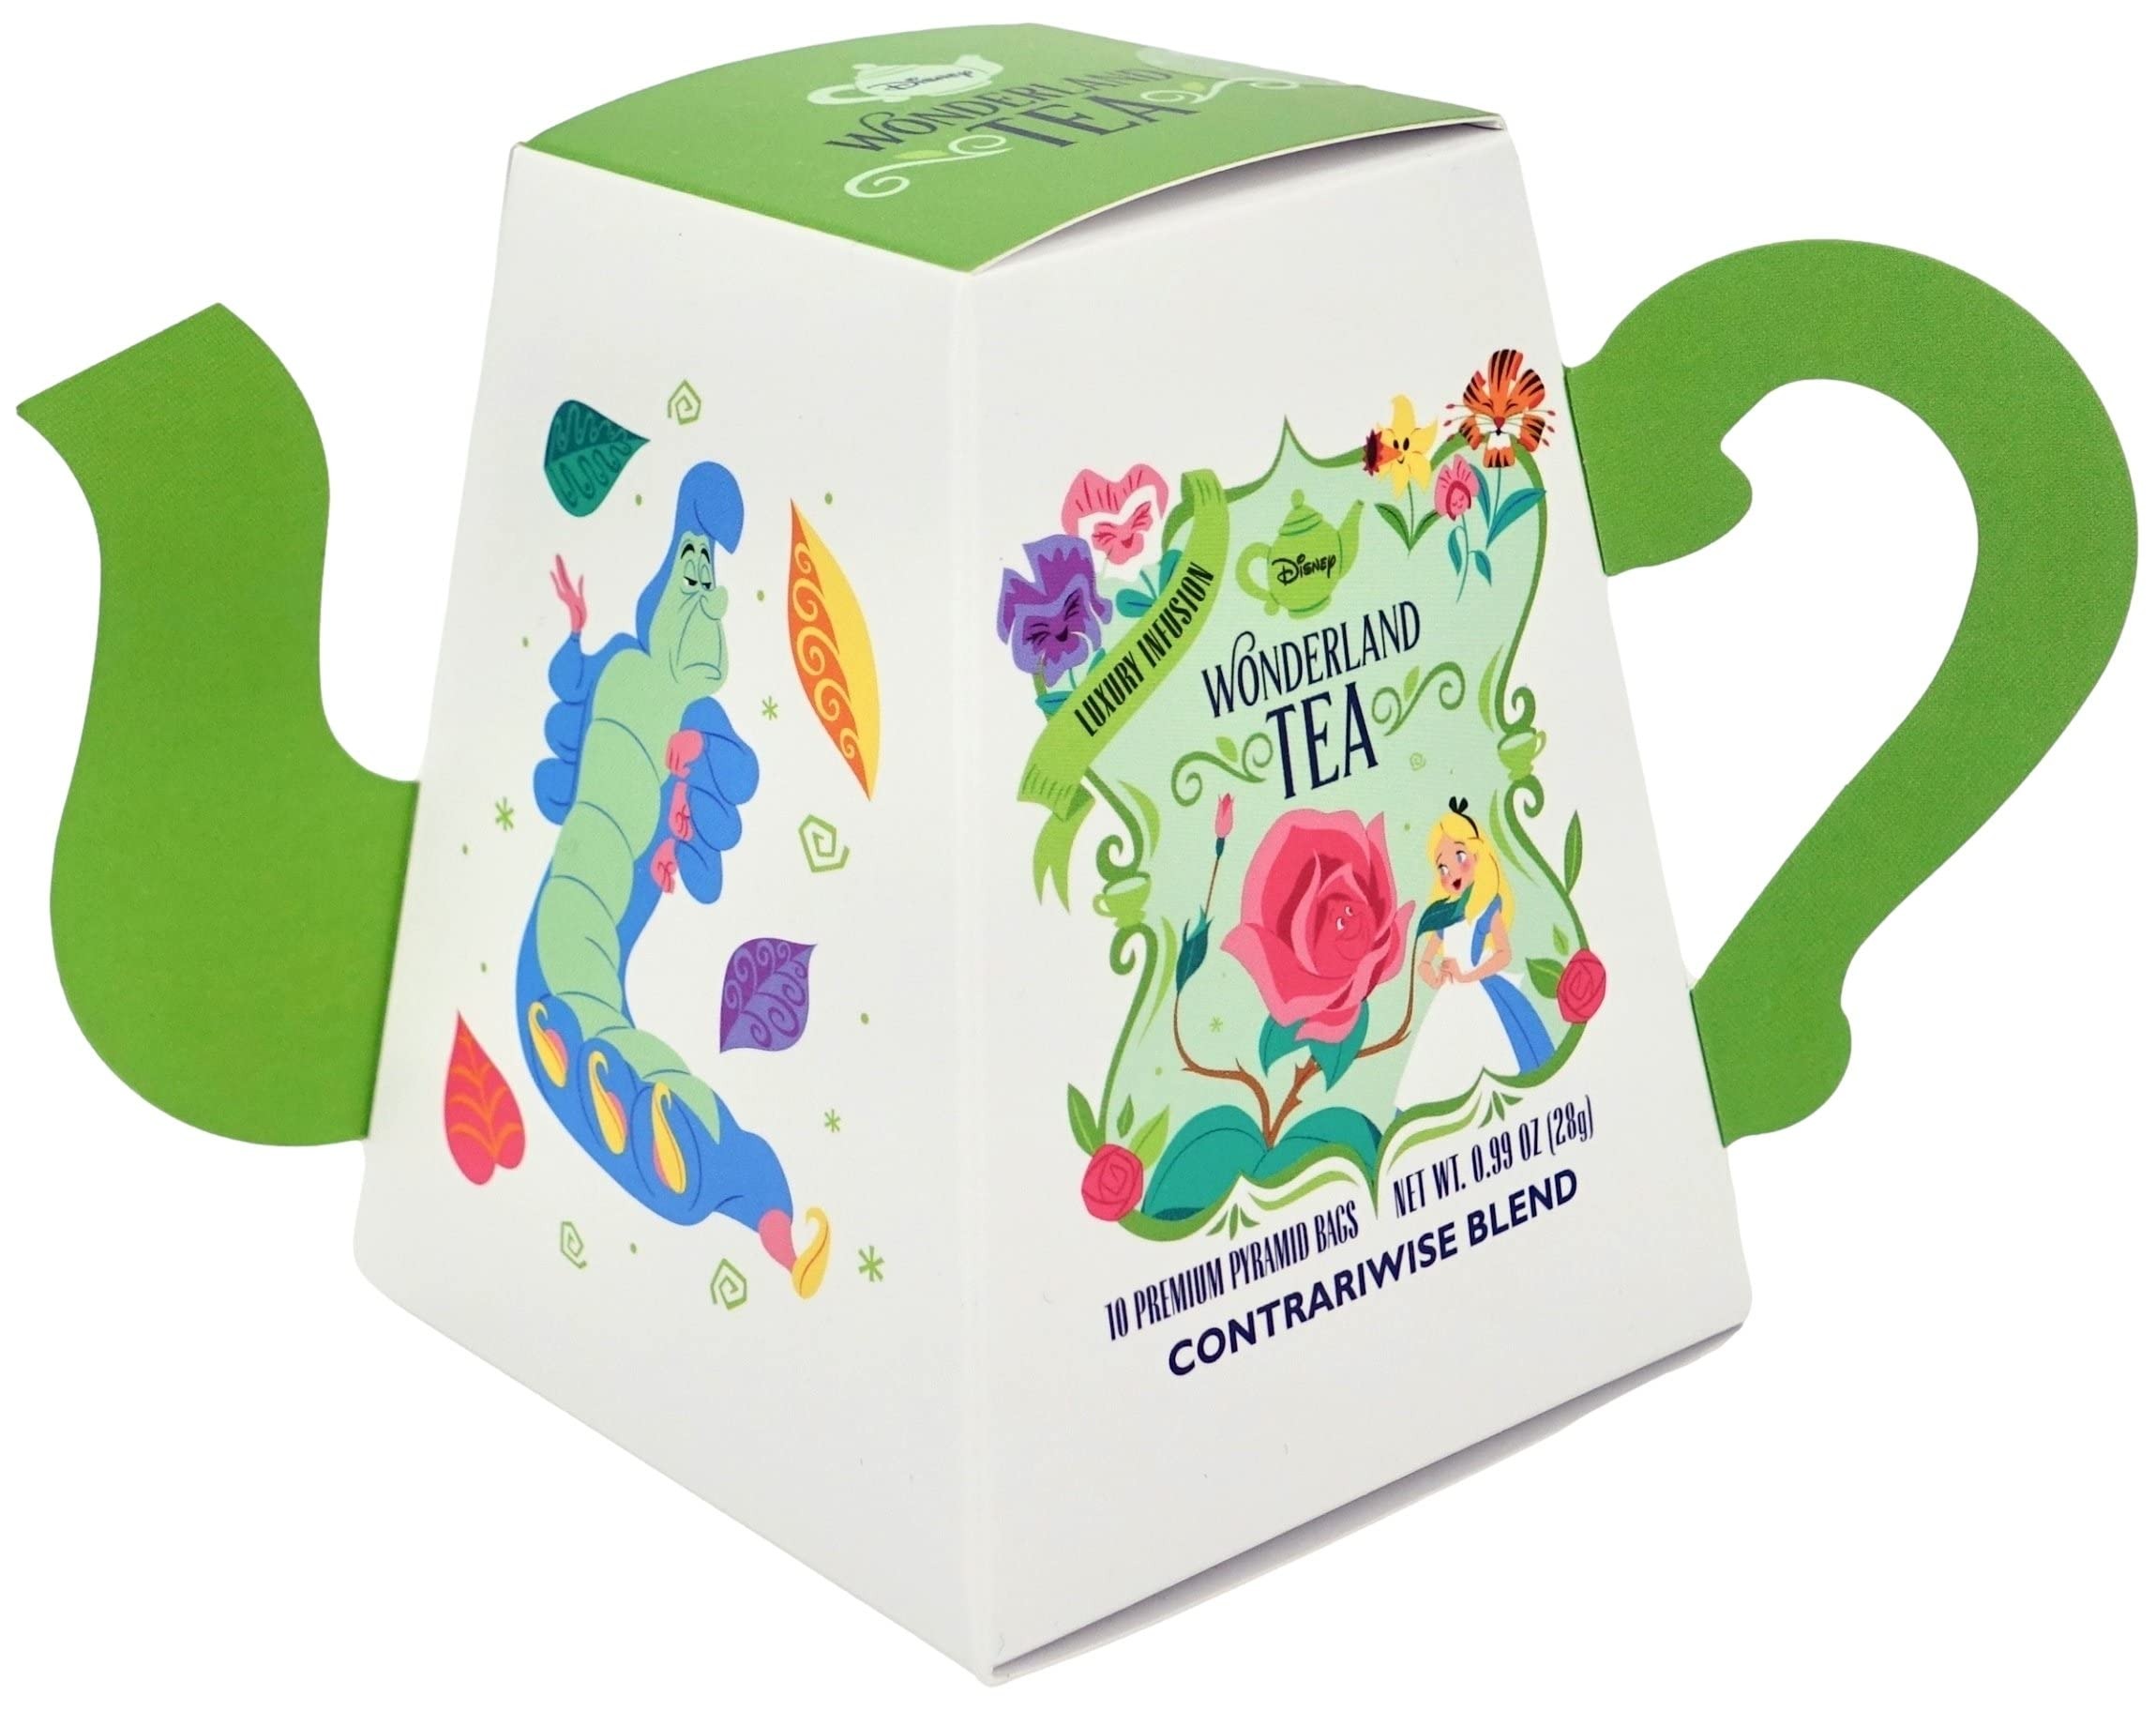
Item Name: Disney Parks Exclusive - Alice in Wonderland Luxury Infusion - Contrariwise Blend - 10 Bags
Value: 10.0
Unit: Count

Price: 19.98